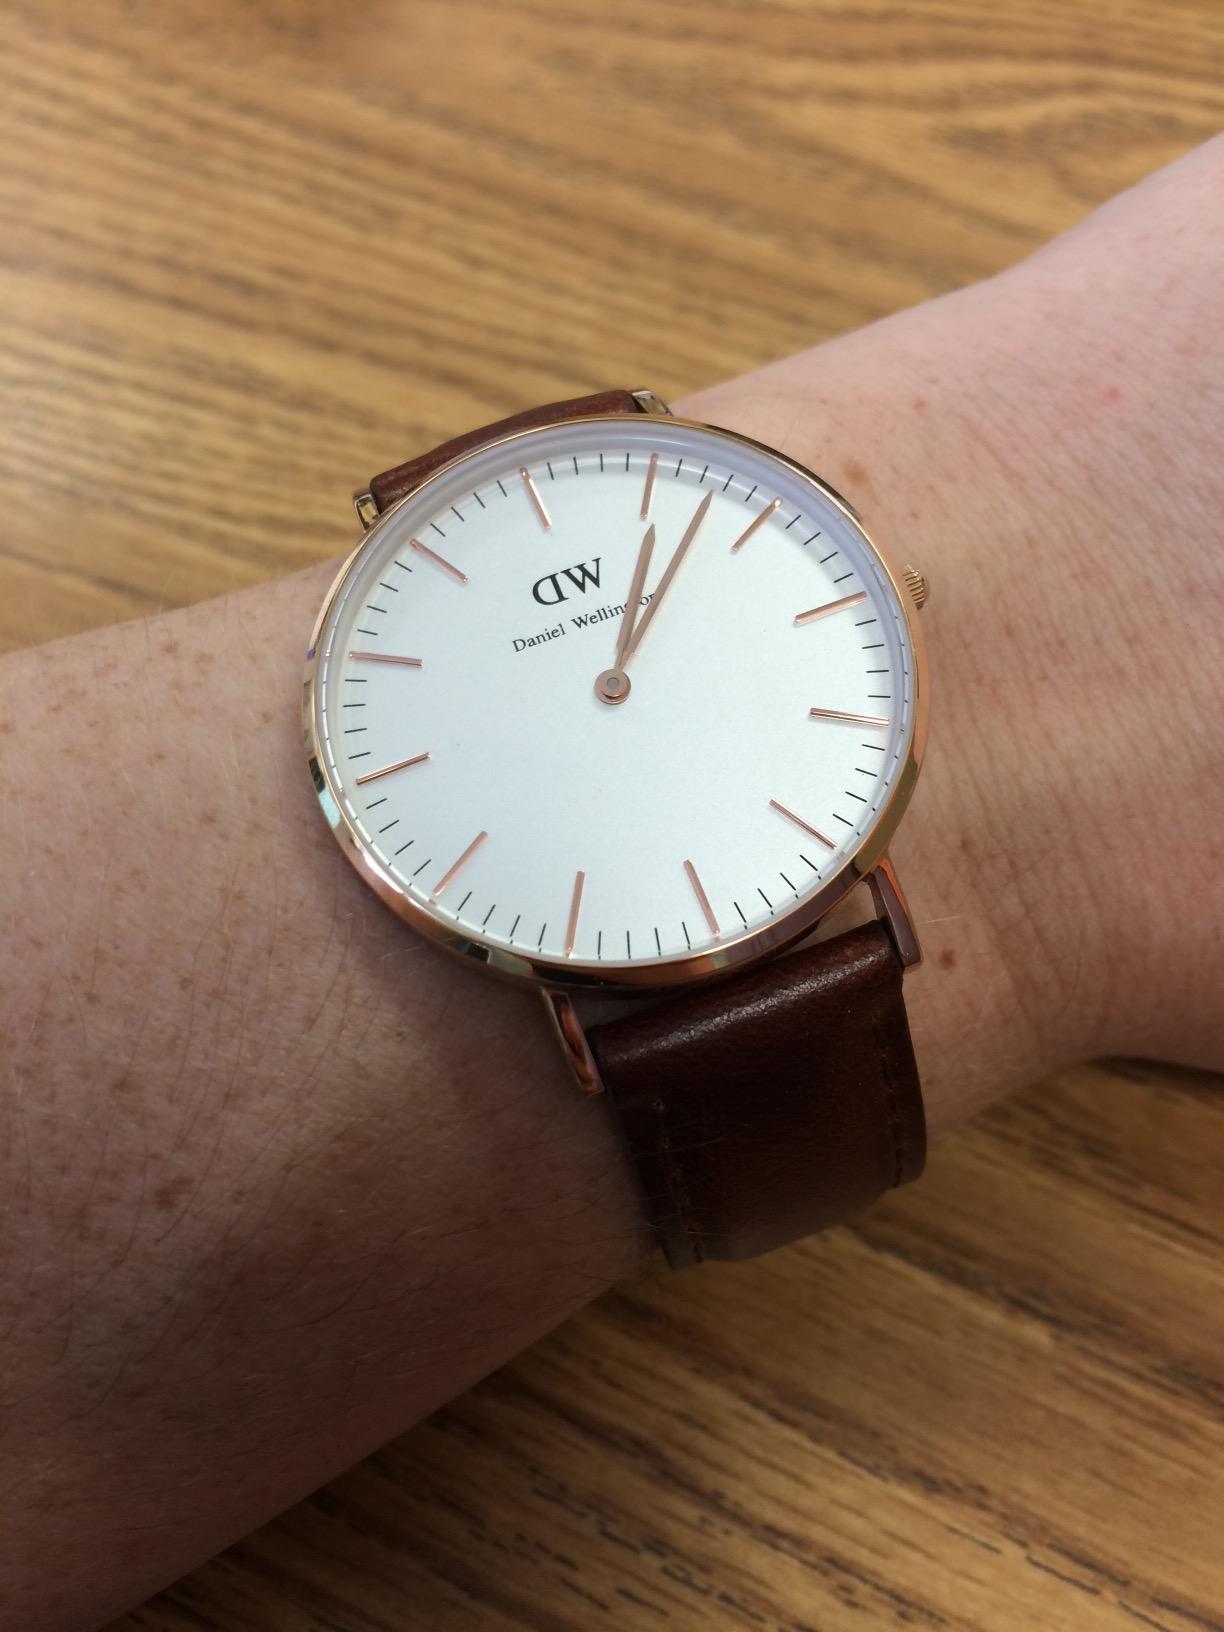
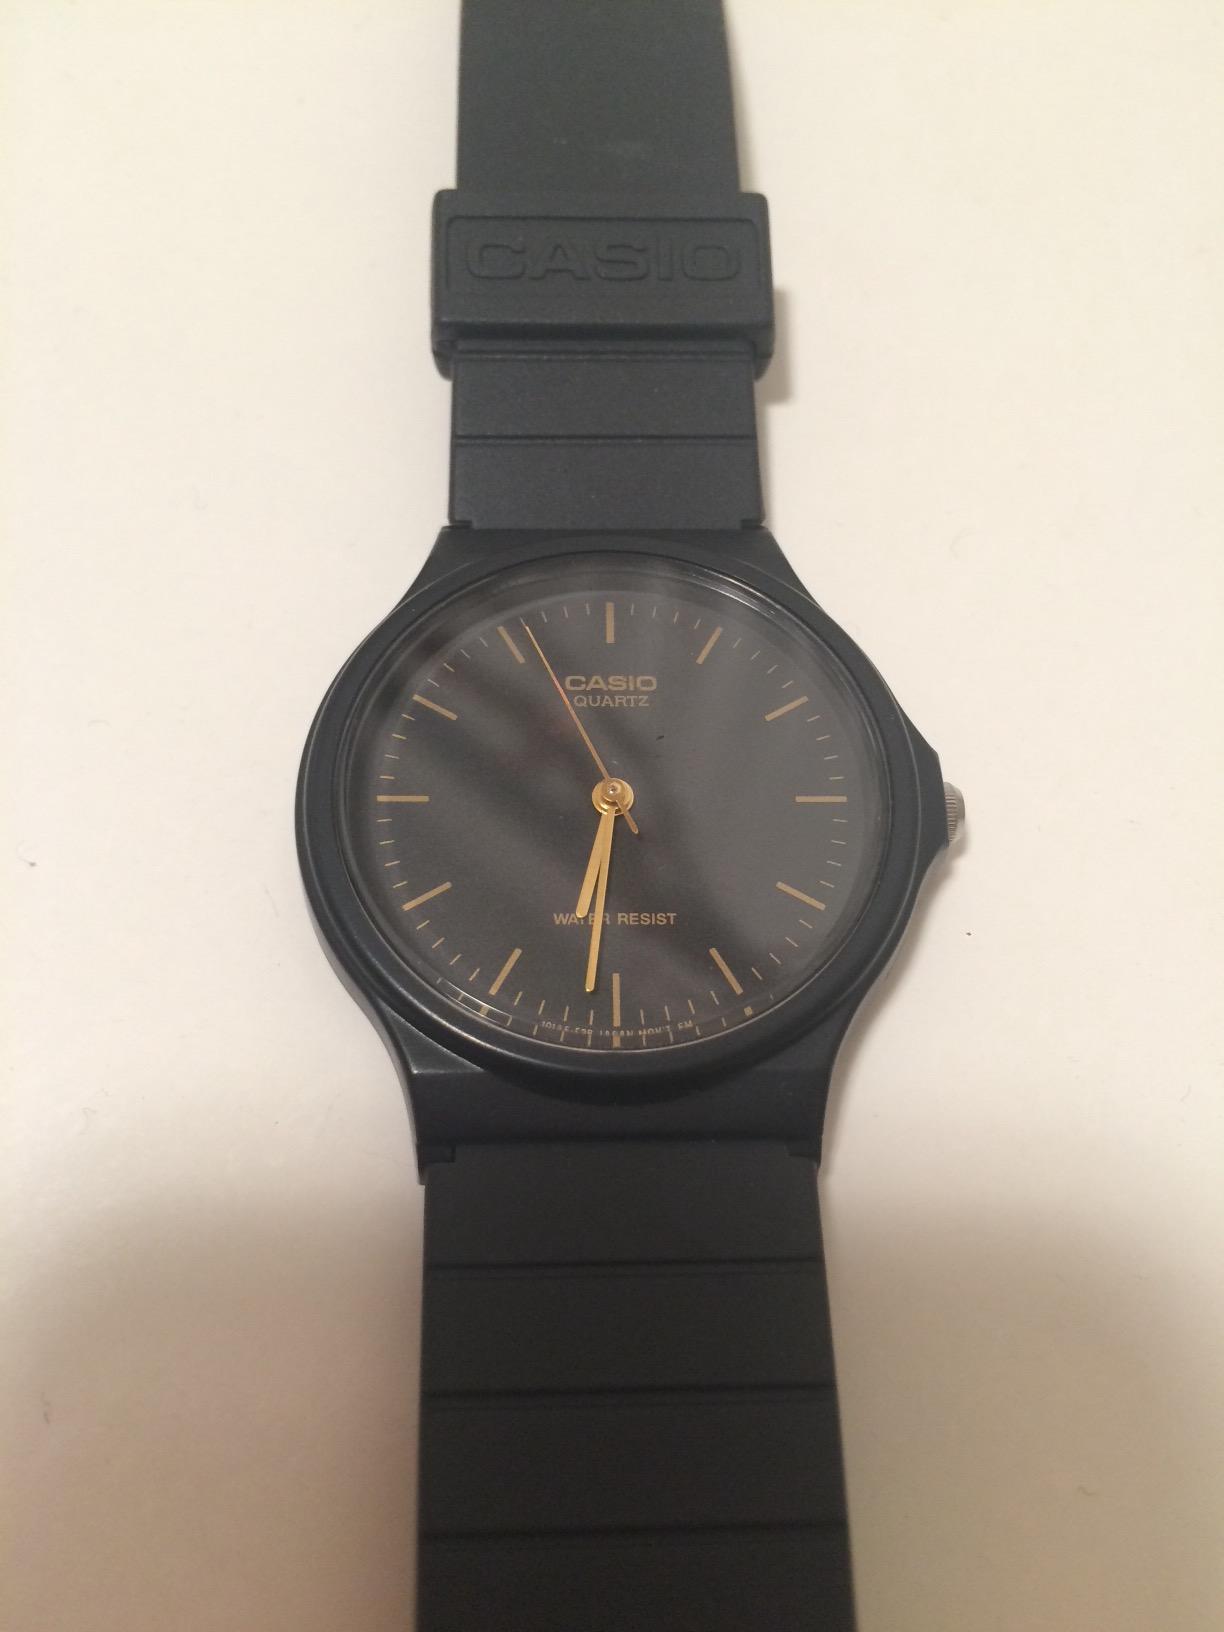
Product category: accessories_watch
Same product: no